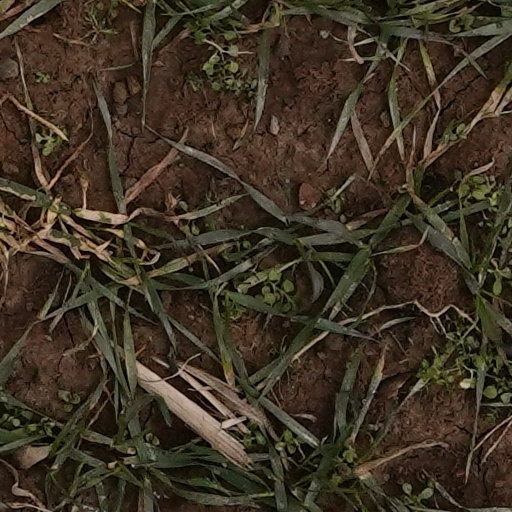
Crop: wheat